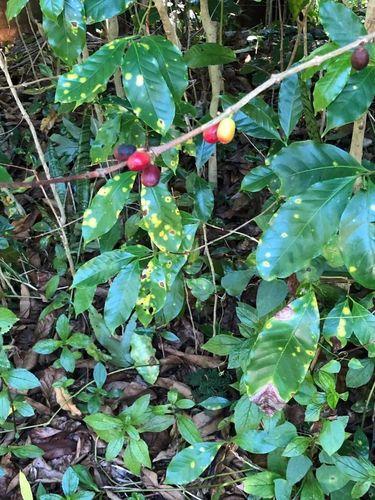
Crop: unknown
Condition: coffee_coffee_rust